Victoria Grist Windmill

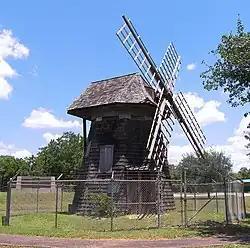
Victoria Grist Windmill in 2008

Victoria Grist Windmill is an historic gristmill in Memorial Square in Victoria, Texas, United States. The windmill was added to the National Register of Historic Places on April 30, 1976, and became an American Society of Mechanical Engineers Landmark in May 1991.